Kyle Rayner

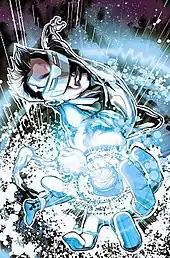
Kyle Rayner as a White Lantern. Art by Ethan Van Sciver.

After the "War of the Green Lanterns", Kyle resumes his functions on Earth, using his signature creative constructs to save construction workers caught in a construction accident. Elsewhere in the universe, yellow, red, violet, and indigo power ring bearers are decommissioned, and their rings set out for Sector 2814 (Earth). After saving the construction workers, the four rings approach Kyle, each claiming him as their new bearer. Confused by the appearance of the rings, Kyle is soon ambushed by the decommissioned bearers' peers (consisting of Arkillo, Bleez, Fatality, and Munk), who have tracked the rings to Kyle and have come to retrieve them.